Signatech

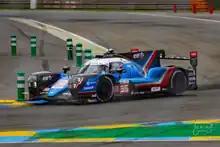
Signatech's Alpine A480 at the 2022 24 Hours of Le Mans

In 2011, in cooperation with the Nissan GT Academy, Signatech finished second in LMP2 at the 24 Hours of Le Mans.